Fnatic

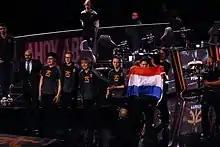
Fnatic on stage at the 2016 "League of Legends" European Championship finals

The 2016 preseason saw the departure of Huni, Reignover and Yellowstar from the team. It was then announced that they would be replaced by Spirit, Gamsu and NoxiaK, respectively.